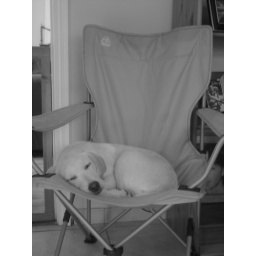
this is monti sitting in my baby blue compact chair sleeping he is actually posing for me he is a great doggy